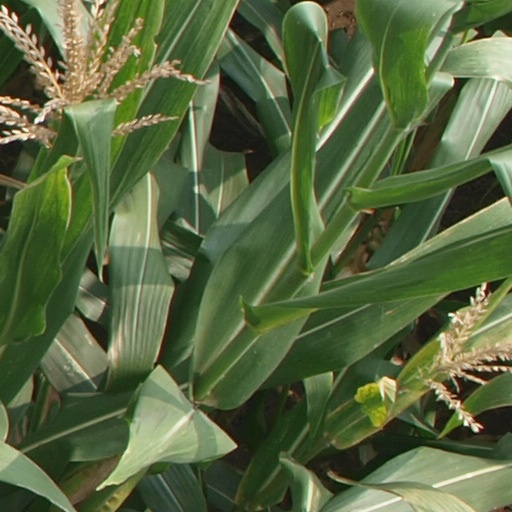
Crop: maize; corn